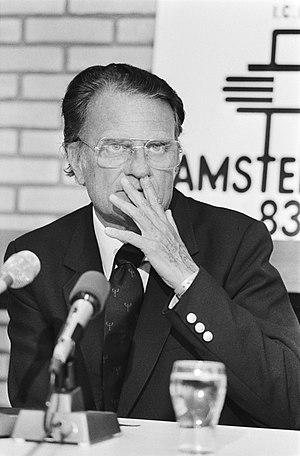
William Franklin Graham, Jr., dit Billy Graham, né le 7 novembre 1918 à Charlotte et mort le 21 février 2018 à Montreat dans le même État américain, est un pasteur et prédicateur chrétien évangélique baptiste américain.